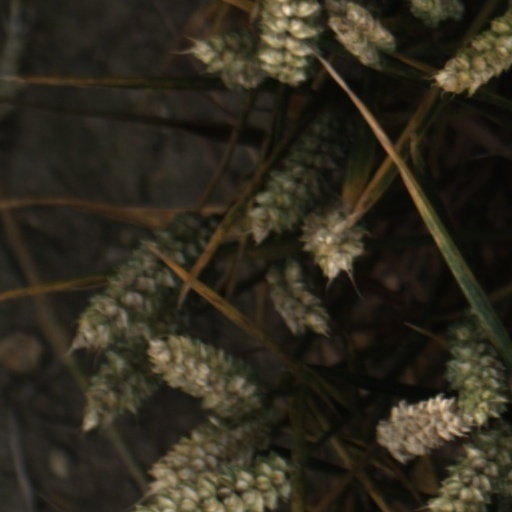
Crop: wheat